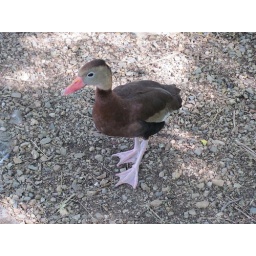
A Black-Bellied Whistling duck according to expert Buckeye. Very cute and aggressive in attacking my sneakers.